Ester Hofvander-Sandberg

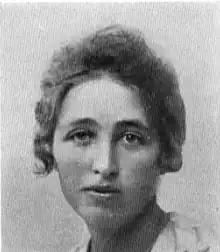
Hofvander-Sandberg in 1920

Ester Eugenia Hofvander-Sandberg (10 February 1888 – 7 October 1967) was one of Sweden's first female lawyers.